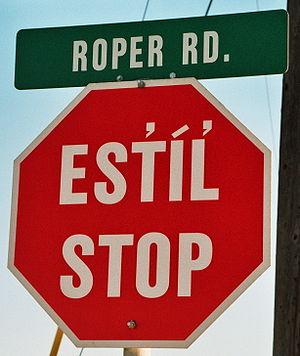
Un panneau stop ou panneau arrêt est un panneau de signalisation qui est habituellement implanté au droit des intersections et qui informe les conducteurs qu'ils doivent marquer l'arrêt avant de continuer.